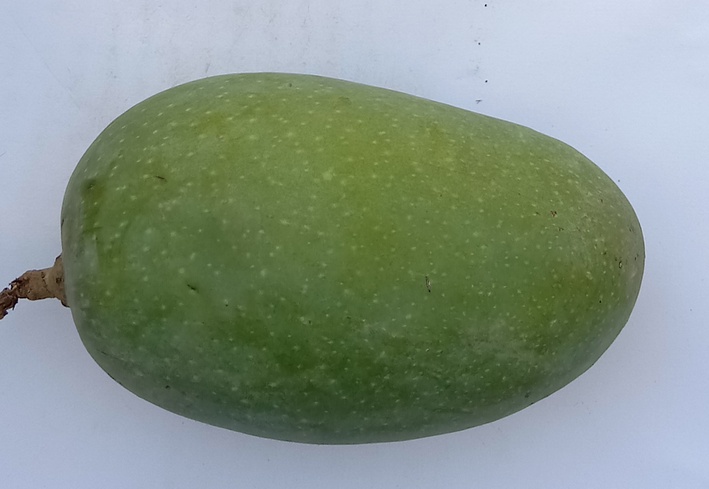
Mango variety: Chaunsa (Black)